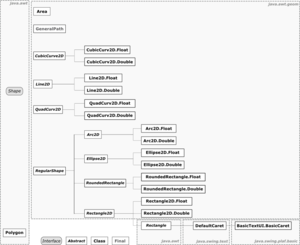
Hiérarchie objets de l'interface Shape et des classes qui l'implémentent